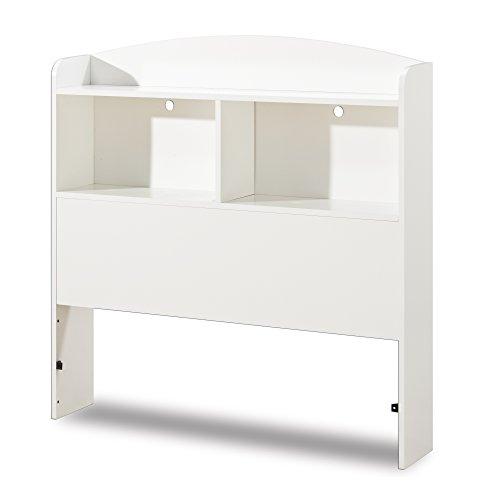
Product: South Shore Logik Bookcase Headboard-Twin-Pure White
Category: Home & Kitchen | Furniture | Bedroom Furniture | Beds, Frames & Bases | Headboards & Footboards | Headboards
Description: Combines with the Twin mates bed 39'' 10055 to make a complete bed.
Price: $81.59
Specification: ASIN:B015G5ZOHM|ShippingWeight:35pounds(Viewshippingratesandpolicies)|DateFirstAvailable:July26,2005